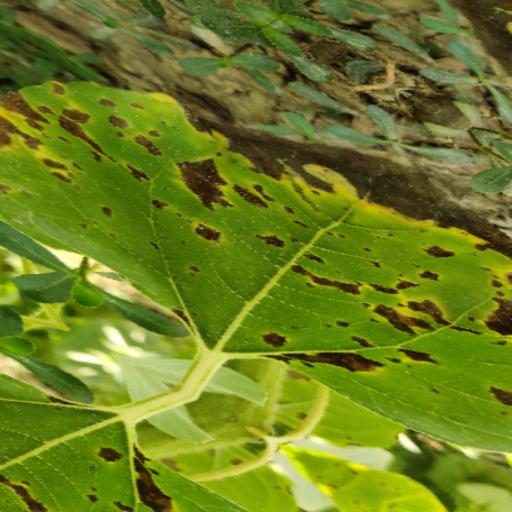
Label: Leaf_scars